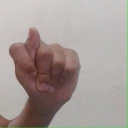
अक्षर: ट